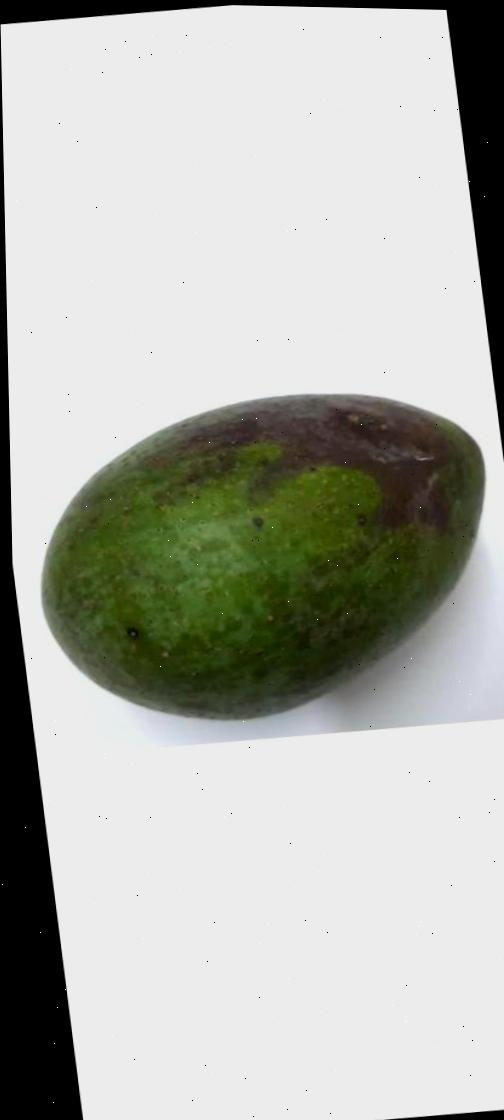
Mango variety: Ashshina Zhinuk